Libraries in Cardiff

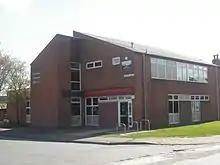
Rumney Library

There are five PCs providing free public Internet access. The library has a reference collection of books, maps and papers relating to the local area, most of which were donated by the Radyr and Morganstown Local History Society. A complete set of the local newsletter, the "Radyr Chain", has been bound into volumes and can be viewed at the library. The library also holds the events diary for Radyr and Morganstown, and has information on local organisations and activities.